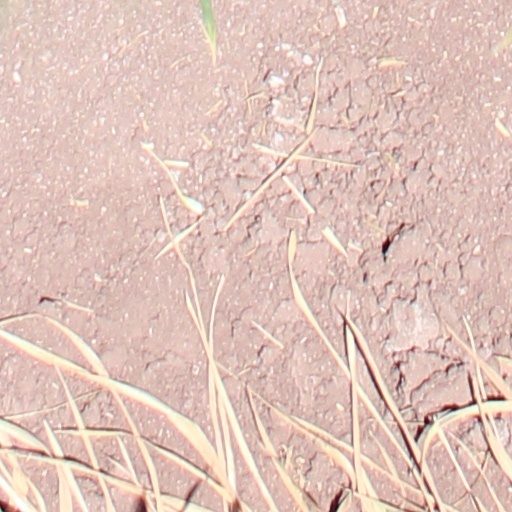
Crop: wheat